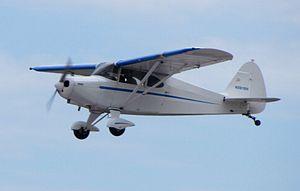
Le Piper PA-16 Clipper est une version rallongée du monoplan biplace léger PA-15 Vagabond.